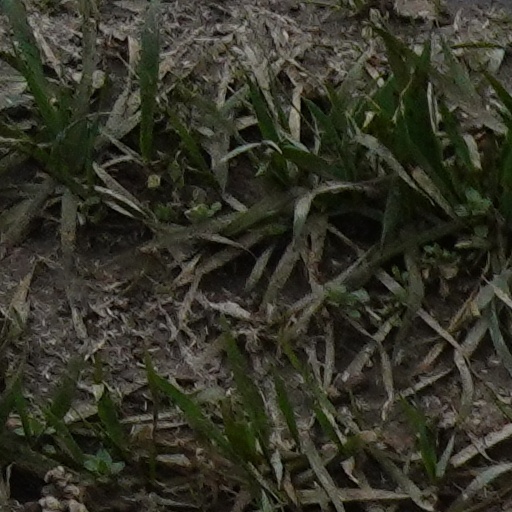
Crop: wheat